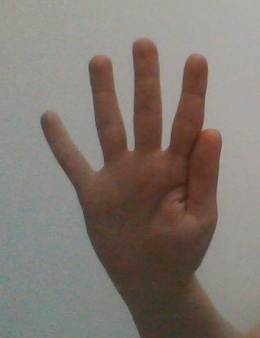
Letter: sheen